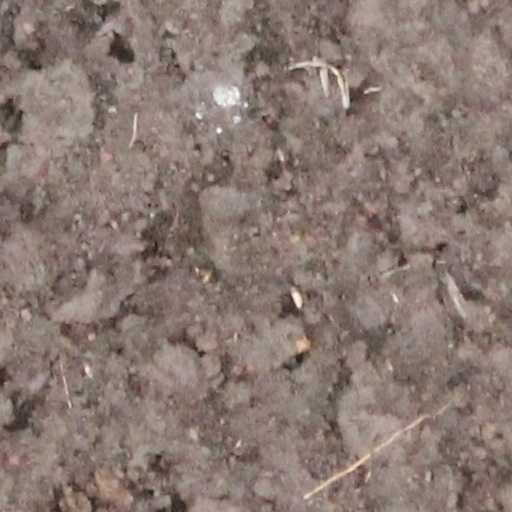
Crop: wheat